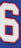
Number: 6